List of birds of Chile

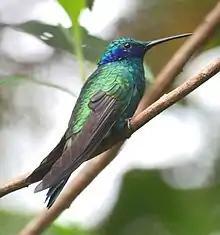
Sparkling violetear, a hummingbird that lives in the north of Chile.

Hummingbirds are small birds capable of hovering in mid-air due to the rapid flapping of their wings. They are the only birds that can fly backward. Ten species have been recorded in Chile.